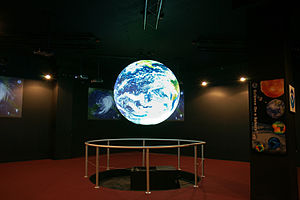
Science On A Sphere
Science On A Sphere hos NOAA i Boulder, Colorado (USA)
Science On a Sphere er et kugleformet projektionssystem udviklet af det amerikanske National Oceanic and Atmospheric Administration. Projektoren kan fremvise video i høj opløsning på en hængende kugle i modsætning til en traditionel flad skærm. På den måde kan det bedre lade sig gøre at vise fænomener, der foregår på en kugleformet overflade. Det kan f.eks. være animationer af atmosfæriske storme, klimaforandringer og temperaturer i oceanerne. SOS-systemer er oftest anvendt på museer, universiteter, zoologiske haver og forskningsinstitutioner. De er blevet installeret mere end 130 forskellige steder i verden.